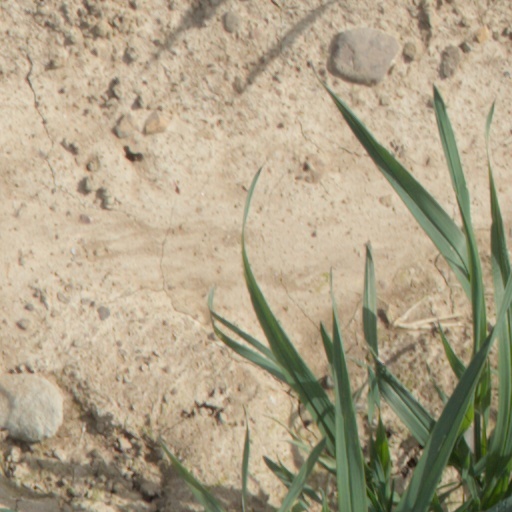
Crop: wheat